U.S. Route 2 in Idaho

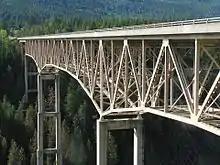
US-2's bridge over the Moyie River

US-2 enters Idaho at the Washington state line in Oldtown, intersecting SH-41 at the state line. It heads east out of Oldtown, crossing the Pend Oreille River, and continues east to Priest River. In Priest River, it intersects SH-57 and continues east across the Priest River. It then continues east along the Pend Oreille River past a marker for the Seneacquoteen historic site. It then turns east and northeast along the river through Dover into Sandpoint, where it overlaps US-95.